Maroni (river)

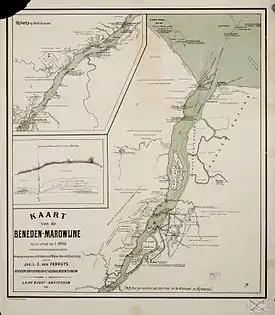
Map of the Maroni River from 1896

The Maroni or Marowijne is a river in South America that forms the border between French Guiana and Suriname.